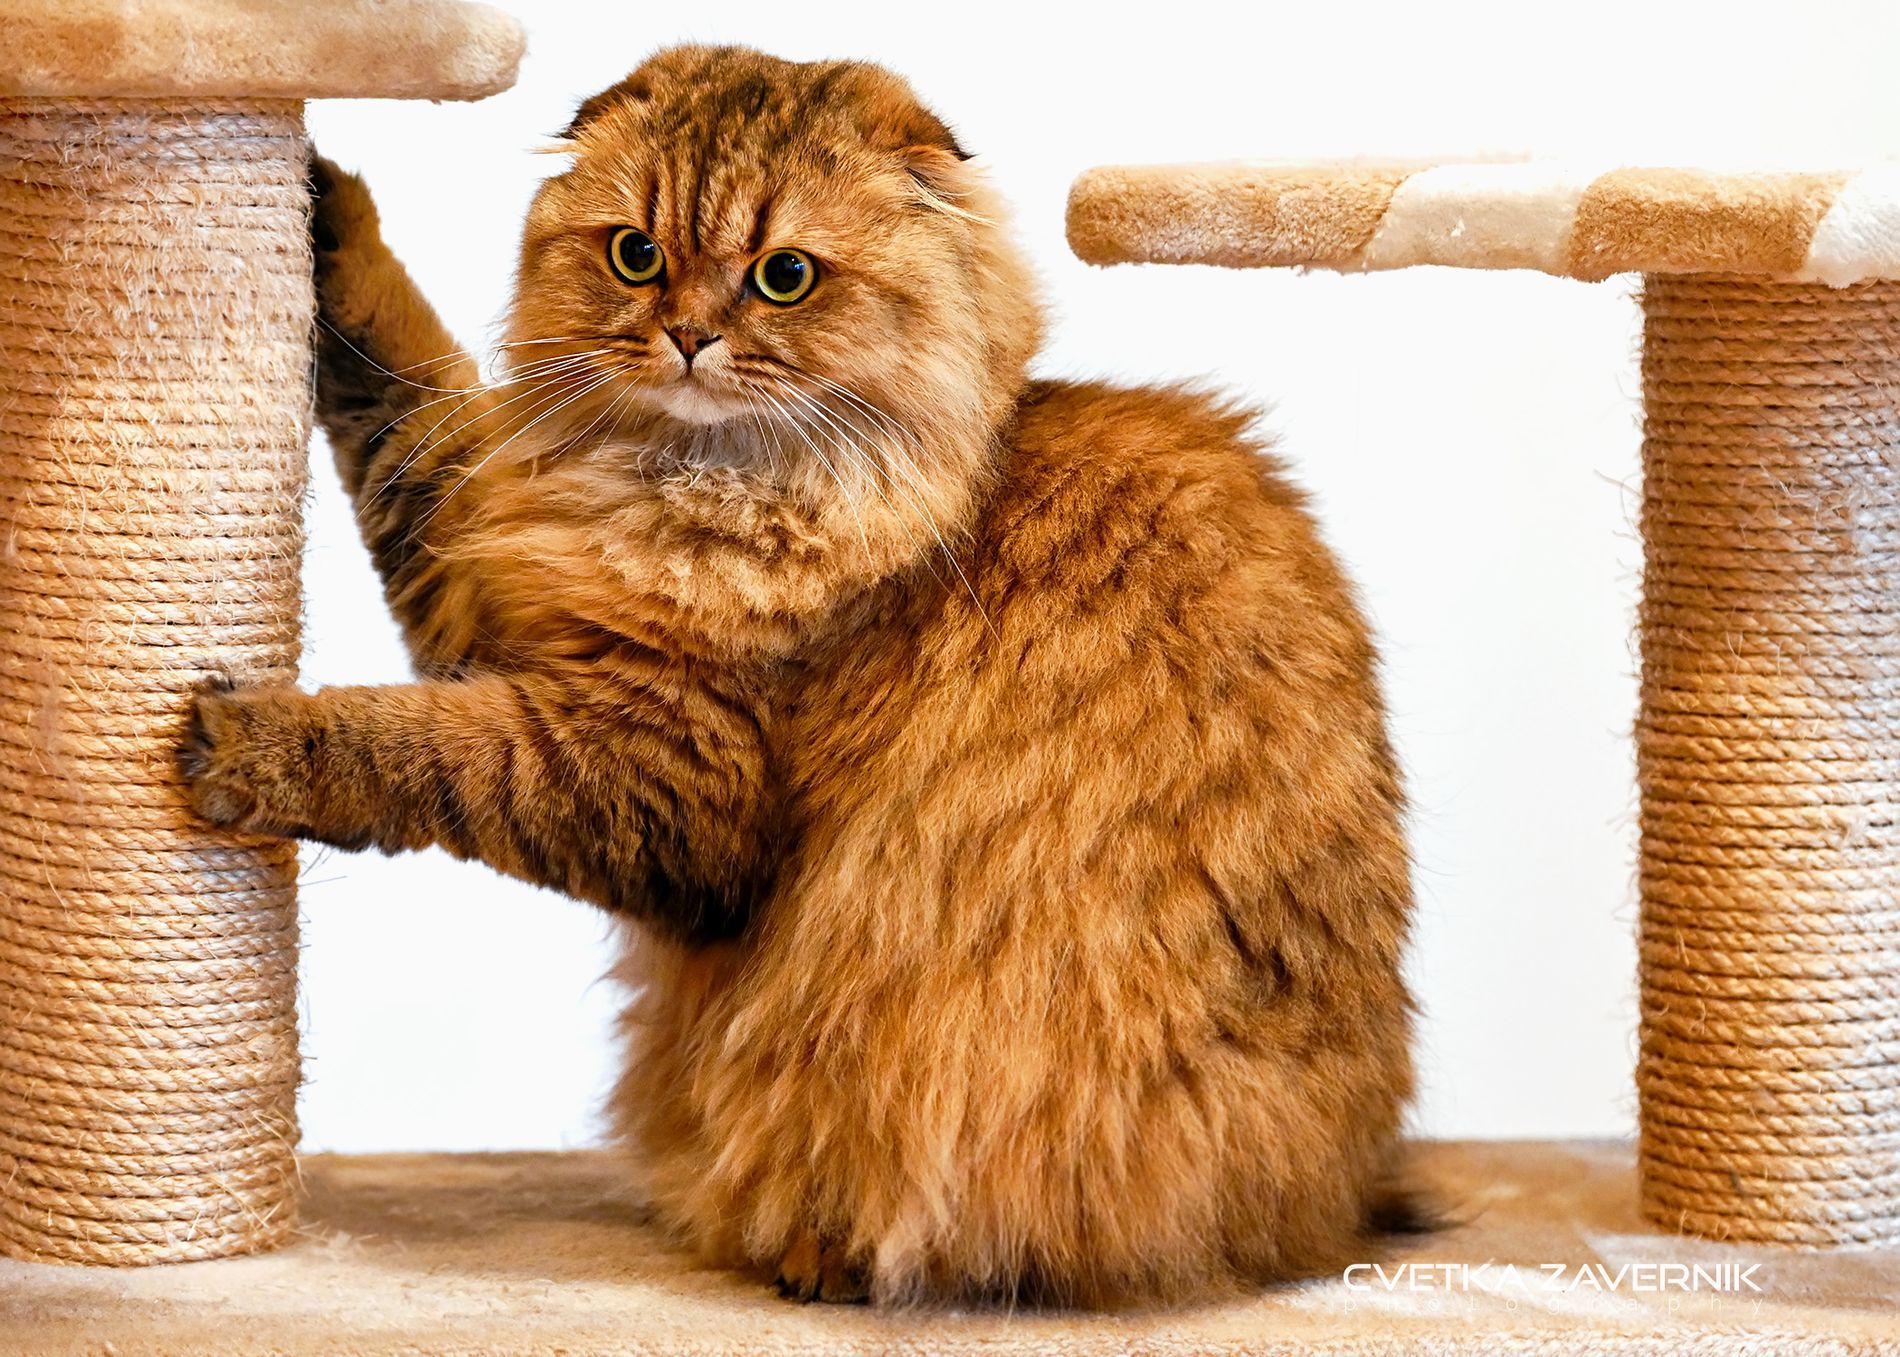
Cat on Cat Tree
a golden cat stands on its legs scratching a post of a cat tree another post appears on the right side the background is plain white and a watermark reading cvetka zavernik photography is visible in the bottom right corner
A close shot captures a cat engaging with its scratching post. The golden tones of the cat contrast with the neutral colors of the cat tree, creating a cozy feeling for the pet in its home environment.
Labels: Animal, Cat, Mammal, Manx, Pet, Kitten, Wood, Bread, Food, Angora, Hardwood, Basket, Abyssinian, Cat Tree, White Background, Watermark
Camera: NIKON CORPORATION NIKON Z 6_2
Lens: VR 70-200mm f/2.8G
Aperture: F3.5
Exposure: 1/200 sec
ISO: 4000
Focal length: 86.0 mm